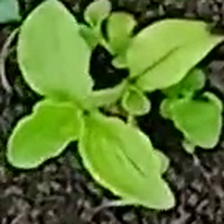
Weed species: Kena_(Commplina_benghalensio)